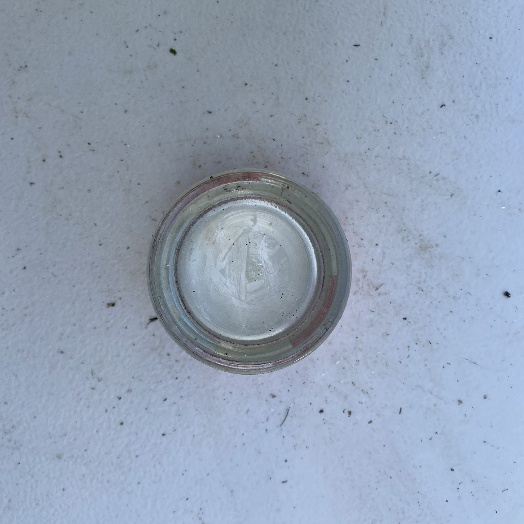
Label: Glass